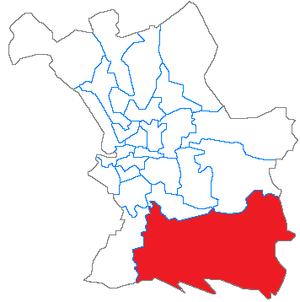
Situation du canton dans la ville de Marseille
Le canton de Marseille Mazargues est une ancienne division administrative française située dans le département des Bouches-du-Rhône, dans l'arrondissement de Marseille. Il a été créé en 1982. Moitié de l'ancien canton de Marseille XX B